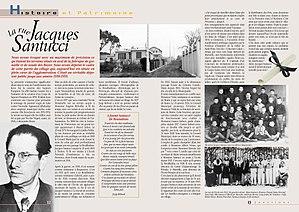
La médiathèque de la Bouilladisse citera Jorgi REBOUL dans la salle dédiée à la jeunesse.
Jòrgi Reboul est un poète occitan né le 25 février 1901 à Marseille et mort le 19 juin 1993 à Septèmes-les-Vallons.